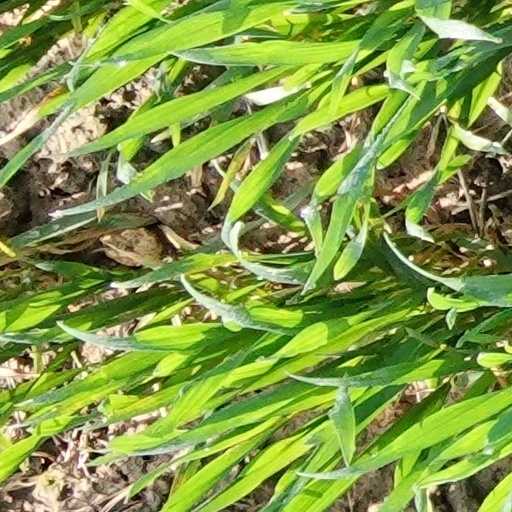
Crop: wheat